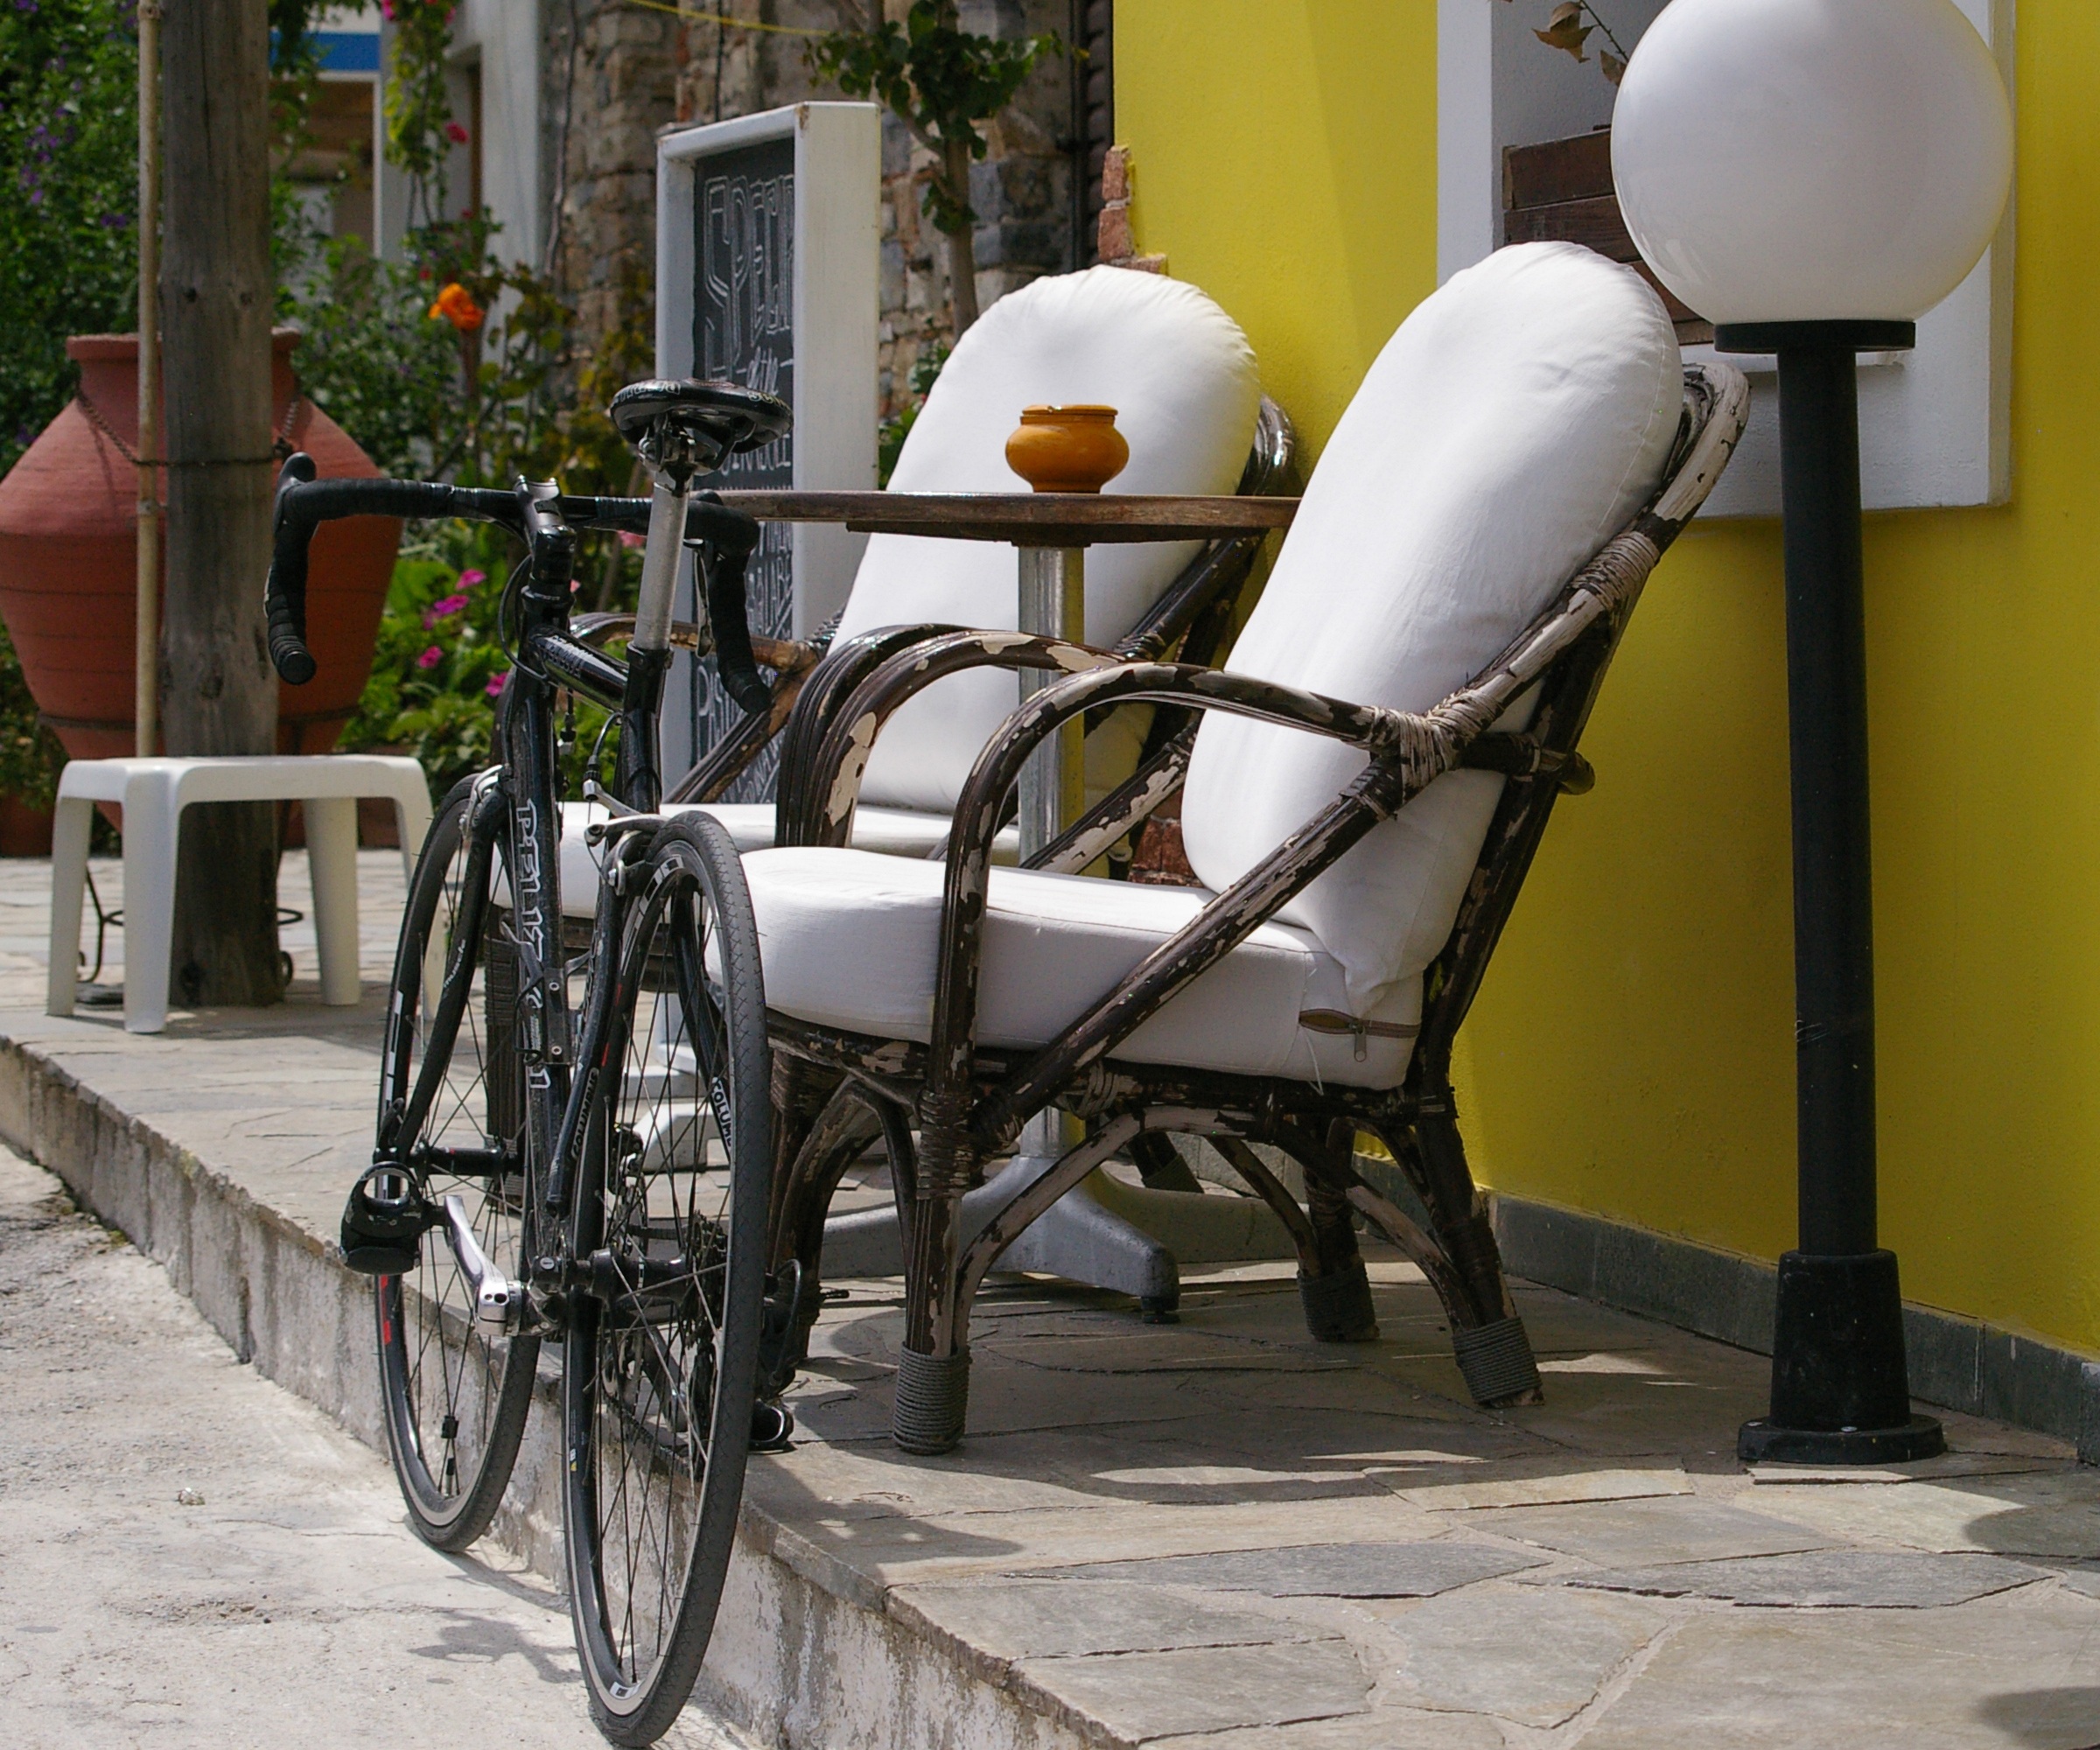
road, wheel, cart, chair, seat, building, alley, bicycle, bike, city, cityscape, lantern, mediterranean, vehicle, south, cycling, greece, carriage, break, tavern, turned off, samos